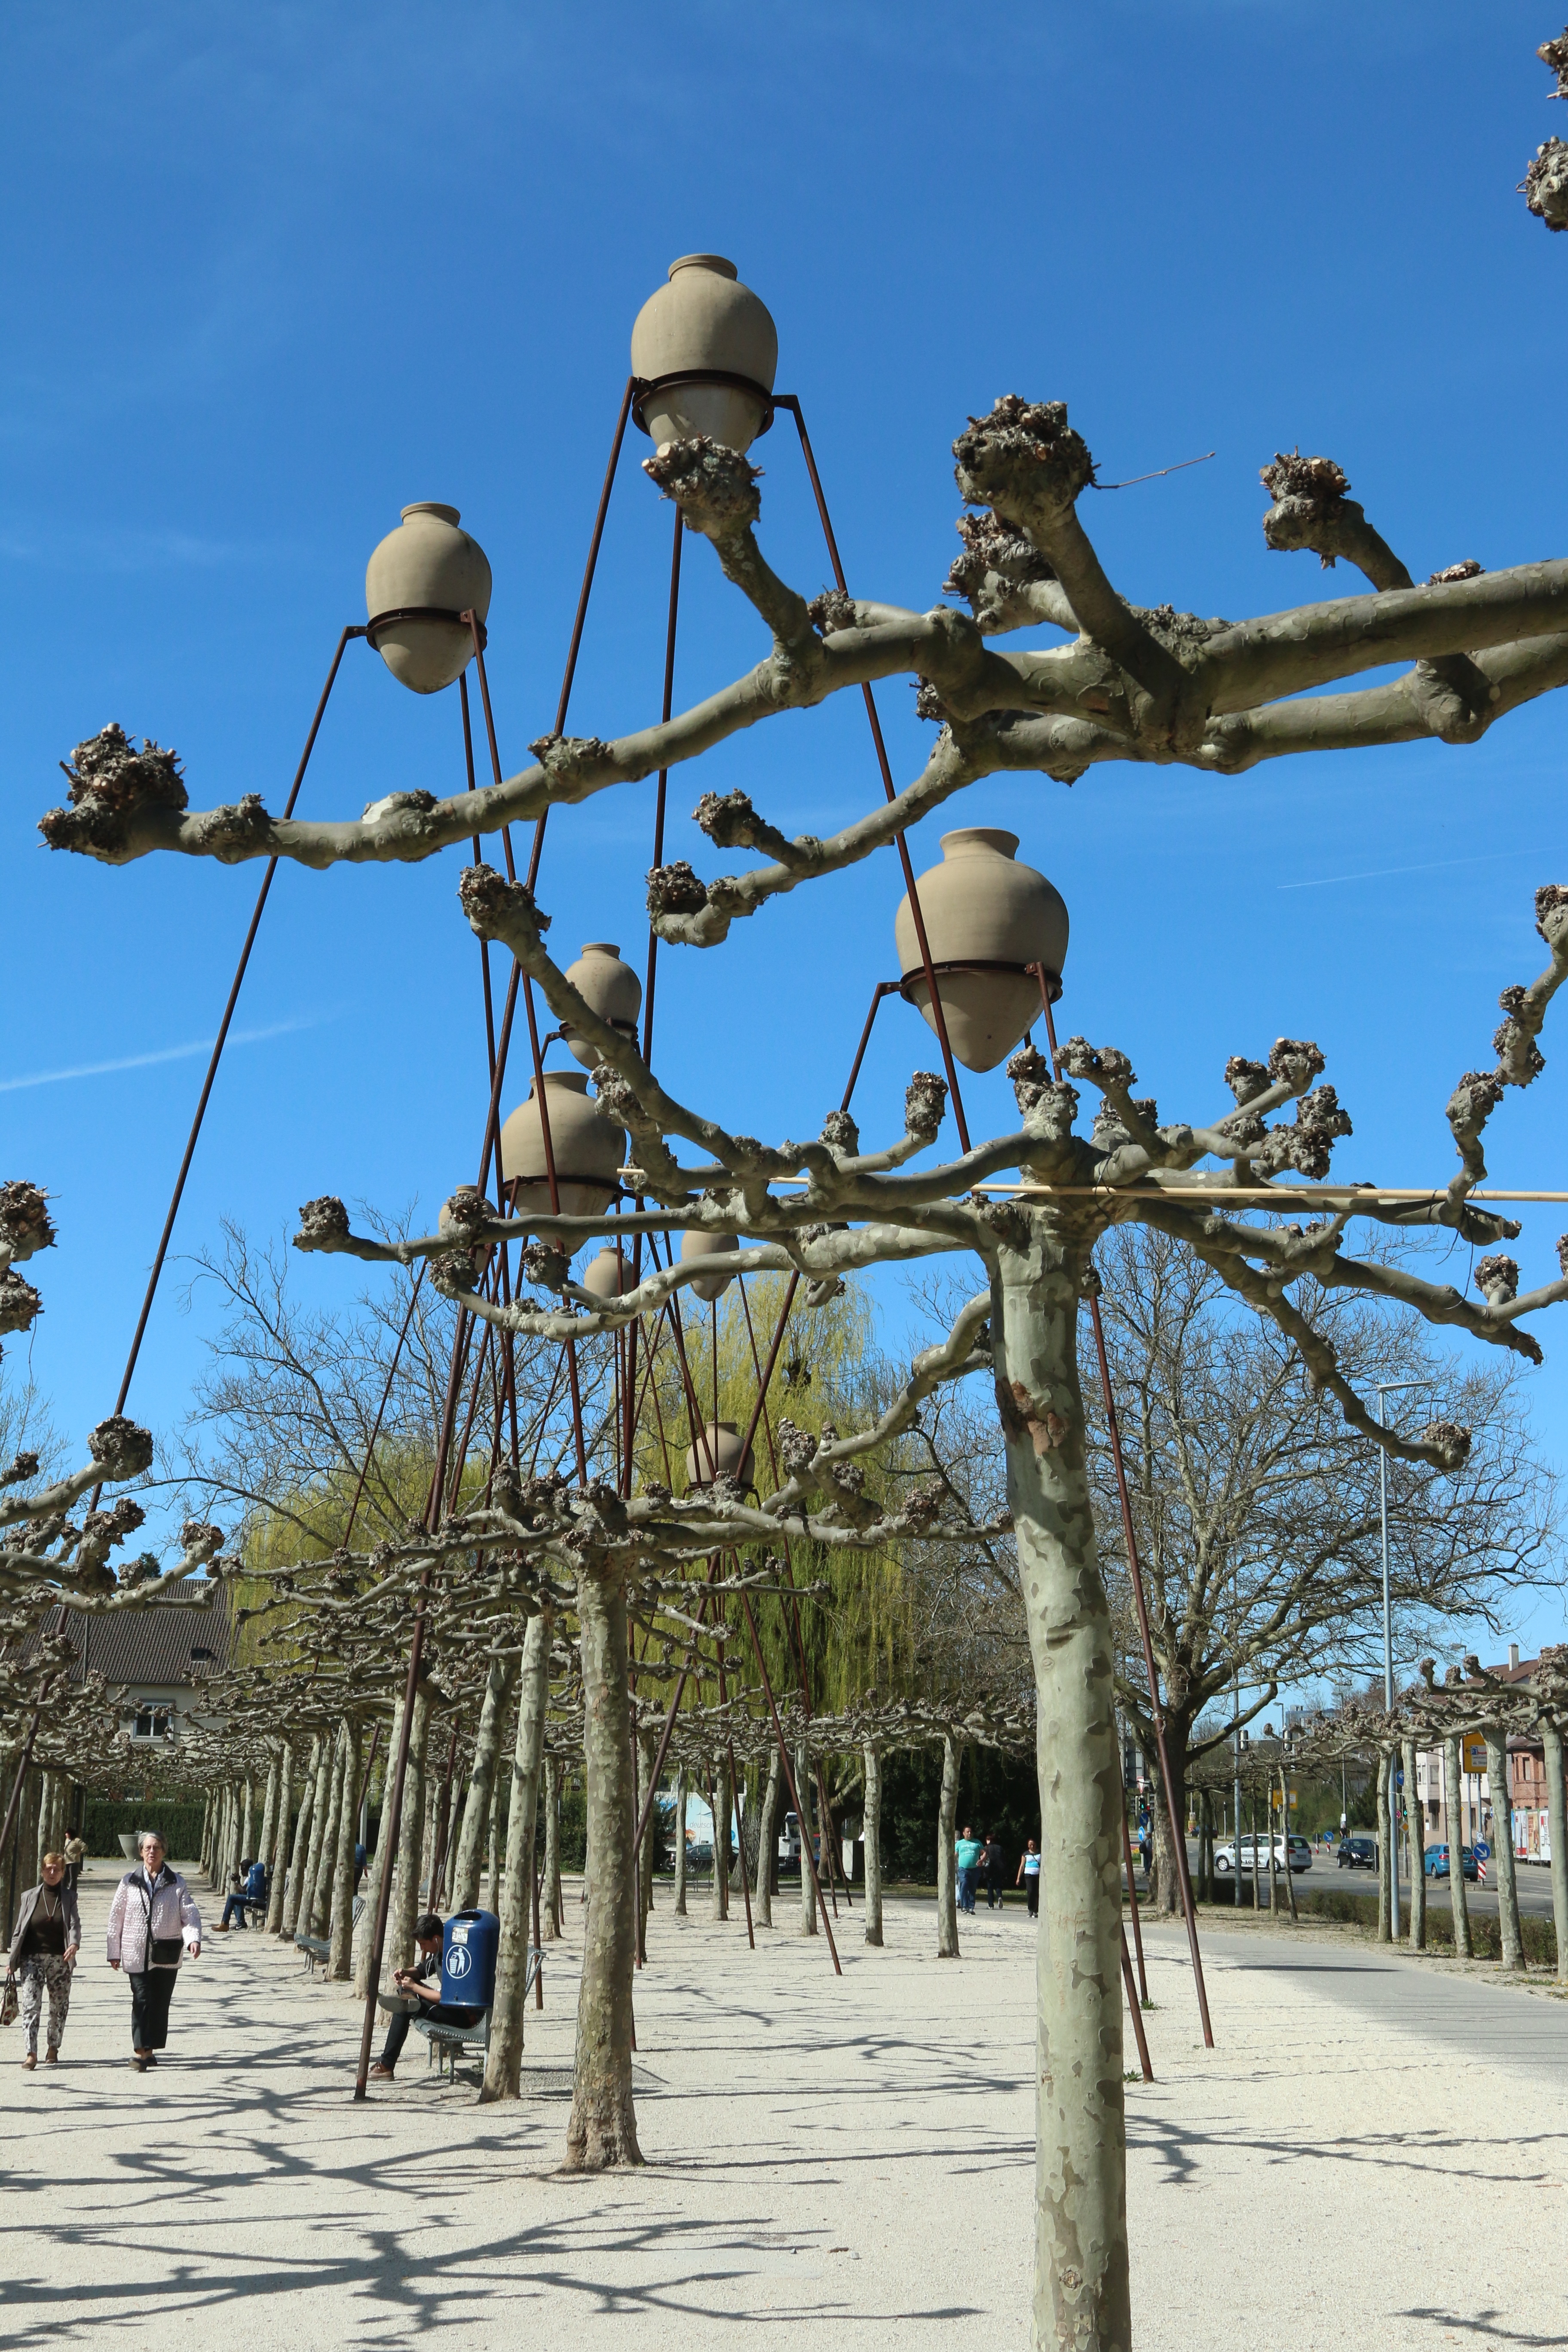
tree, winter, plant, town, wind, city, street light, electricity, city view, sculpture, art, baden wurttemberg, woody plant, b blingen, lower lake, elbenplatz